Ganon

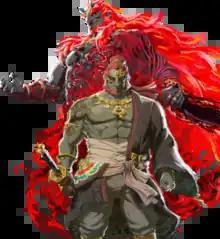
Ganondorf's design in "" received widespread praise from critics and gamers.

Ganon made his first appearance in the original NES video game "The Legend of Zelda" in 1986 in the form of a blue monstrous pig. The game established the character's desire for power, which was reiterated in subsequent games. The storyline involves the character invading Hyrule with his army and stealing the Triforce of Power. To prevent him from obtaining the Triforce of Wisdom, Princess Zelda scatters the eight pieces across the kingdom. Link is then sent on a quest to retrieve the eight fragments and finally defeats Gannon using a silver arrow. The second entry in the "Zelda" series, which is titled "", does not feature the physical presence of Ganon, but his image appears in the final game over screen, signifying his return.